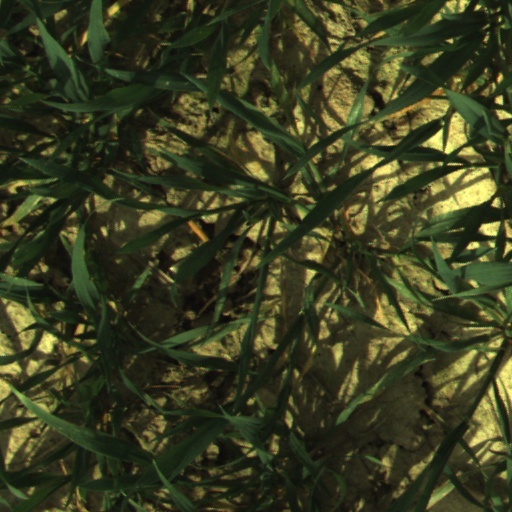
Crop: wheat